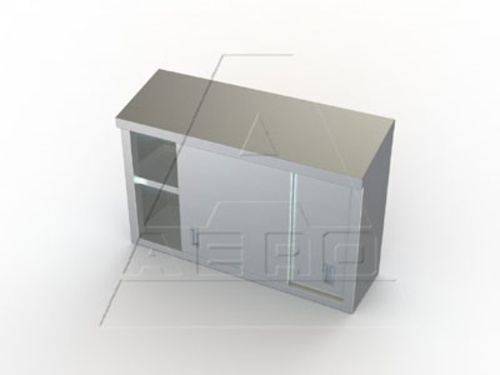
WSC-72: Cabinet, Wall-Mounted
WSC-72: Cabinet, Wall-Mounted Description Cabinet, wall mount, 72"W x 15"D x 32-1/2"H, enclosed design with sliding doors, 18/430 stainless steel construction, (1) intermediate shelf, fully assembled Product Details Door Type : sliding door(s) Exterior Finish : all stainless steel exterior Width (side - side) : 70" - 79"
Brand: AERO Manufacturing
Category: Business & Industrial > Hotel & Hospitality > Hospitality Supplies > Bar Counters